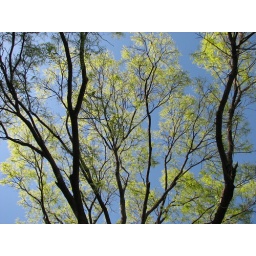
Spring green on trees at Federal Hill Park in Baltimore, Maryland